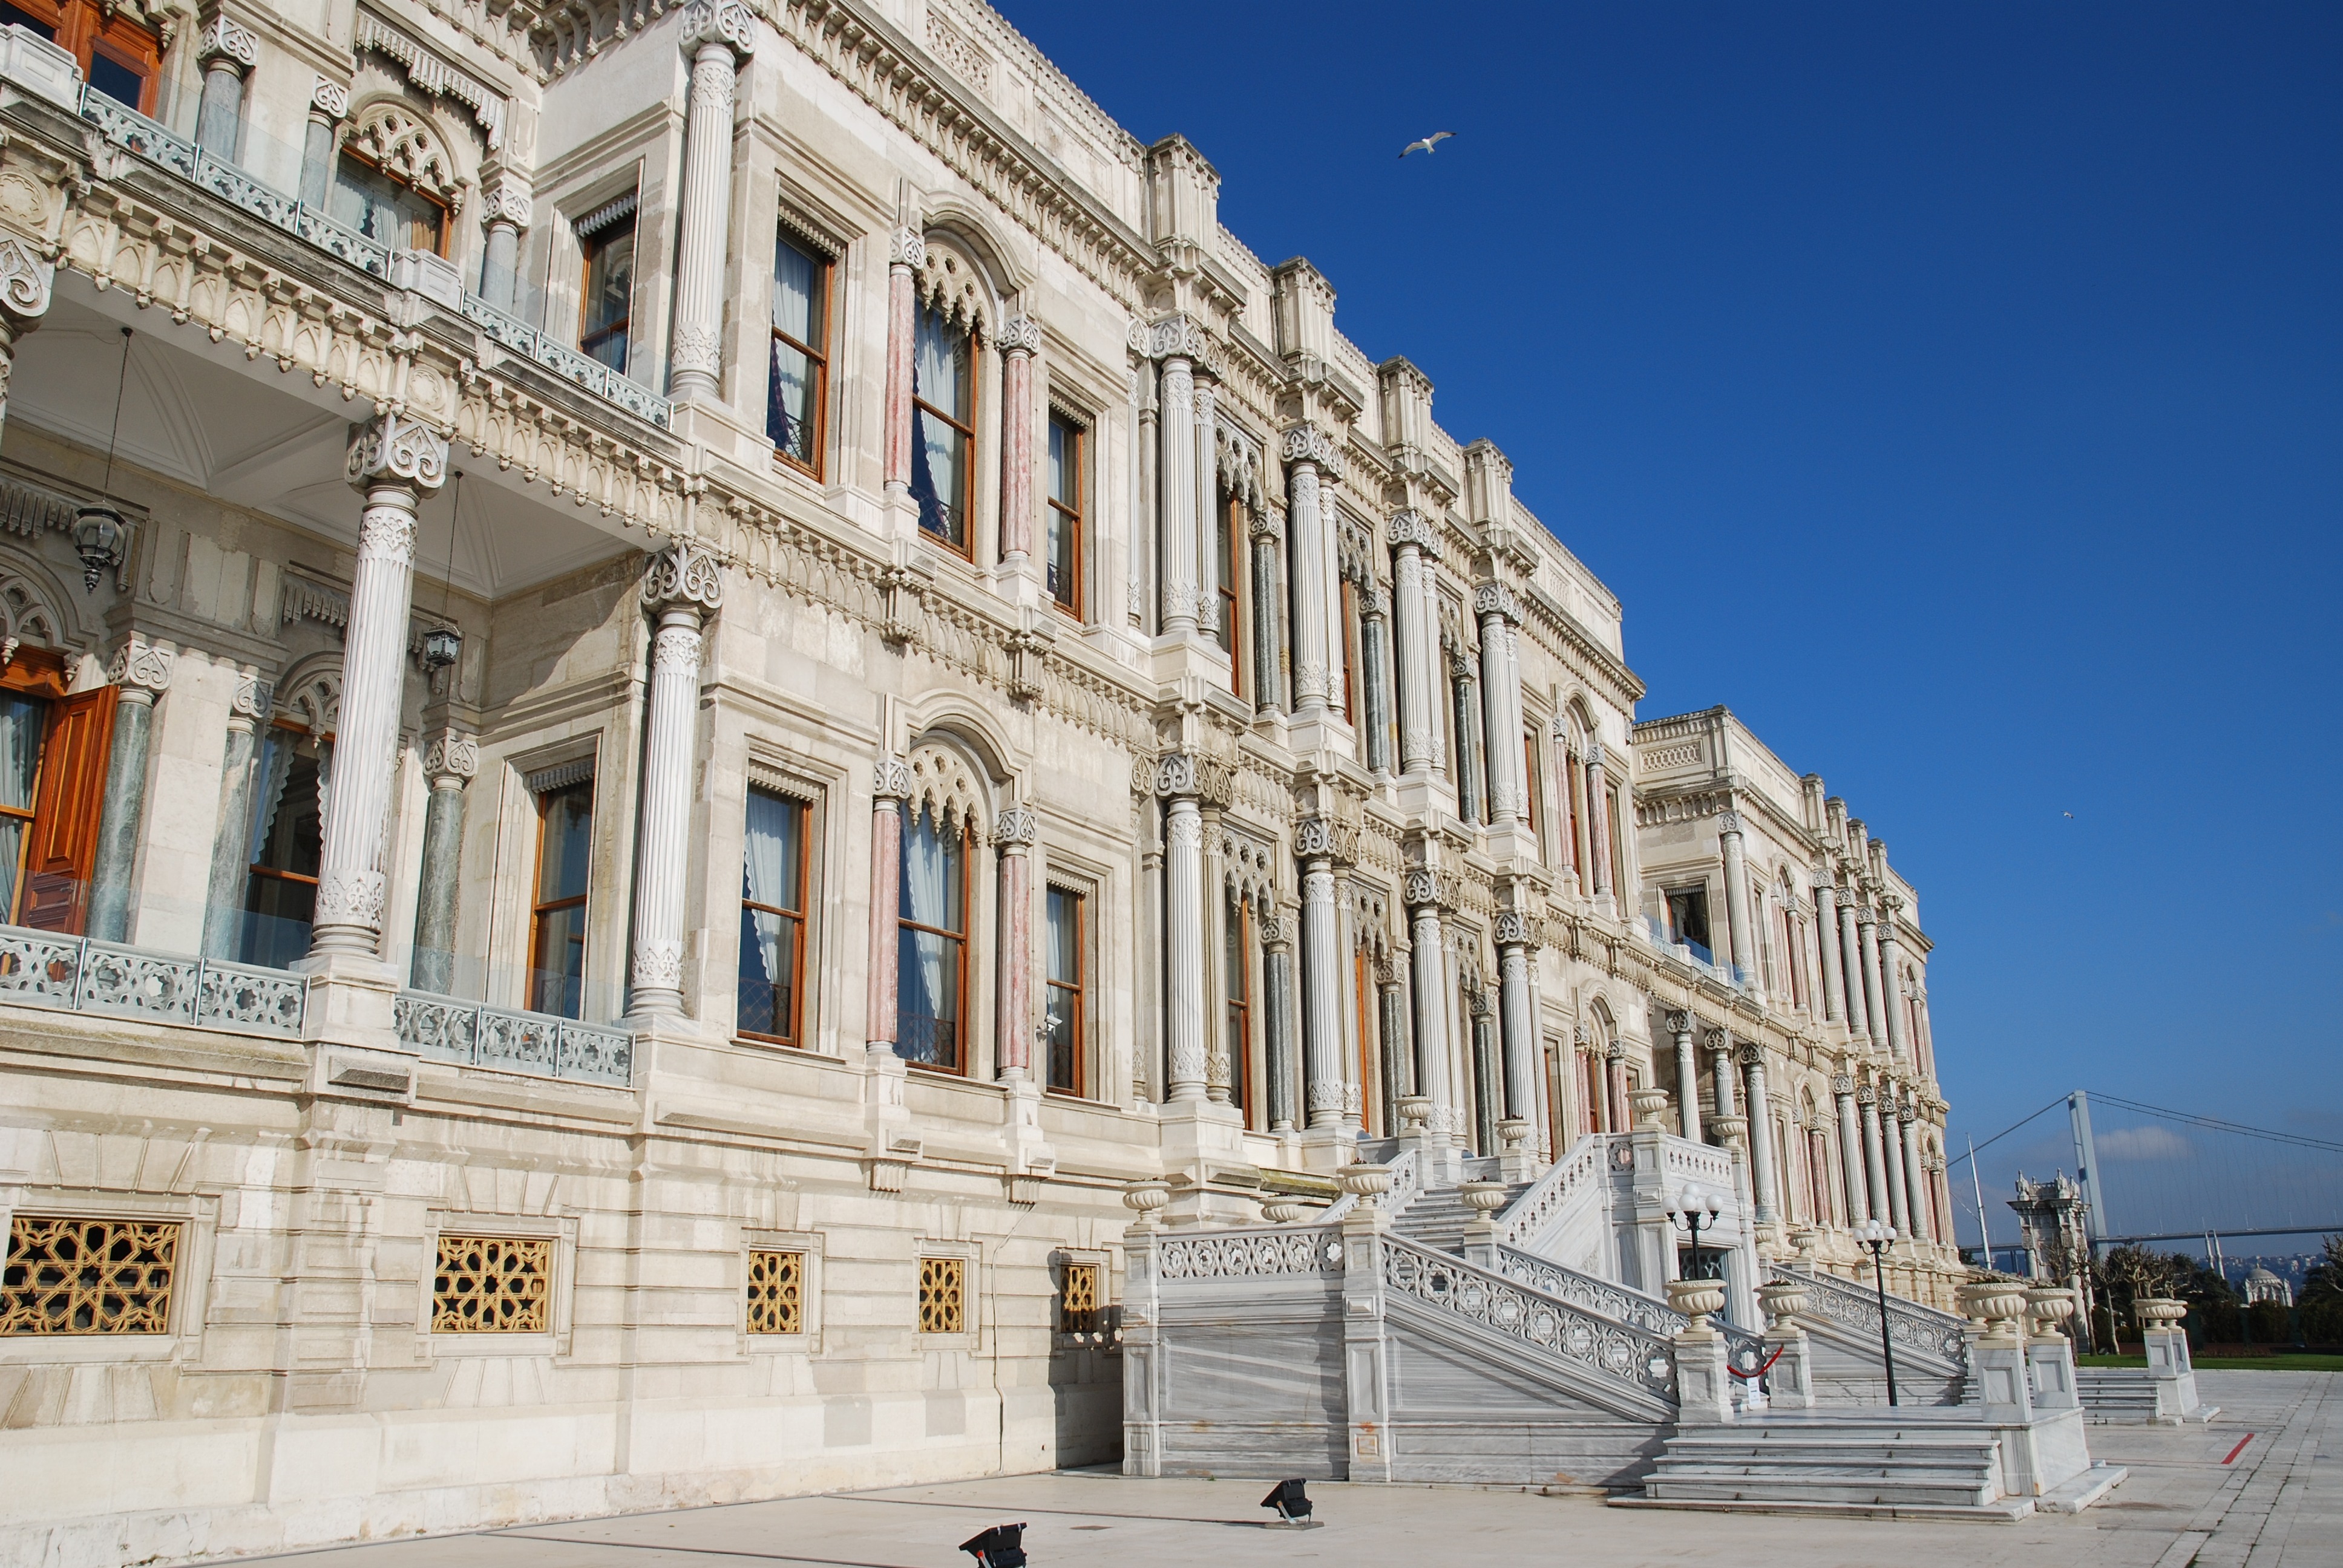
architecture, sky, building, palace, downtown, plaza, landmark, facade, blue, buildings, turkey, istanbul, town square, estate, classical architecture, ancient history, ra an palace